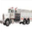
Label: truck